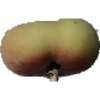
Label: Peach Flat 1